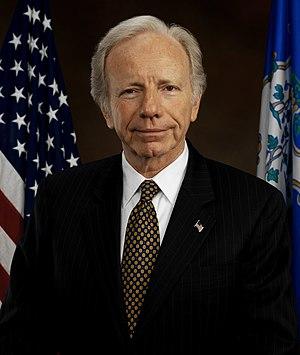
L'élection présidentielle américaine de 2004 se déroule le 2 novembre. Elle est la 55ᵉ élection présidentielle américaine et voit la victoire du président sortant, George W. Bush, nominé par le Parti républicain pour la seconde fois, face au sénateur des États-Unis pour le Massachusetts et candidat du Parti démocrate, John Kerry.
Depuis l'indépendance des États-Unis, l'État du Connecticut élit deux sénateurs, membres du Sénat fédéral.
Cet article est une liste des candidats démocrates à la vice-présidence des États-Unis, de 1828 à nos jours.